Contemporary history of Spain

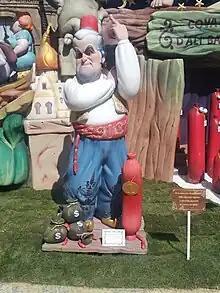
Ninot "fallero" representing the Bárcenas scandal. The obscene gesture was indeed made by Luis Bárcenas before the press after returning from a skiing vacation in Canada, in February 2013.

The 1979 elections increased the number of UCD deputies, without reaching the absolute majority, allowing the confirmation of Adolfo Suárez as president of the government. The normalization of the political system implied continuing with the pre-autonomy process, carried out with the approval of the statutes of autonomy of the regions recognized by the Constitution, for "historical" reasons (having had autonomy in the Second Republic or having initiated the procedures for it), a privative procedure to reach the maximum competence ceiling: Catalonia and Euskadi (both approved on December 18, 1979), in addition to that foreseen for Galicia, which did so later. In the elections to their autonomous parliaments, the UCD candidacies suffered a significant defeat, to the benefit of the peripheral nationalist parties (Convergència i Unió in those of Catalonia and PNV in those of Euskadi). The Andalusian referendum (February 28, 1980), regardless of its confusing result, implied a defeat for the government and the evidence that it would not be possible to prevent the generalization of the maximum competencies to the communities that so determined, whether or not they had some kind of "differential fact" of historical or any other nature (what Minister Manuel Clavero Arévalo, who resigned because of this issue, called ""coffee for all""). Other important laws, passed in the midst of social contestation, were the Statute of Workers and the Statute of Teaching Centers. Negotiations for joining the European Economic Community dragged on in the face of the reluctance of some countries (especially France), which, added to the increase in unemployment and inflation, in the midst of the second oil crisis, contributed to a bleak outlook, in which the so-called "years of lead" must be emphasized. The separatist group ETA killed 240 people between 1978 and 1980, especially members of the army, the Civil Guard and the police. ETA's bloodiest year was 1980, when they killed 91 people. The political situation was becoming increasingly untenable. The PSOE presented a motion of censure, which was rejected, but it showed the loneliness of the government. Within the party that supported it, the UCD, the different families (Christian Democrats, Liberals, Social Democrats) began to show ever greater differences of opinion among themselves and with the president. The King himself also let his uneasiness about the political situation and his loss of confidence in Suarez be made public, and his Christmas message of 1980 was interpreted in this way, in spite of the fact that such a function does not correspond to the King in the Constitution. By the beginning of 1981, Suarez understood that he had no other way out but to resign.